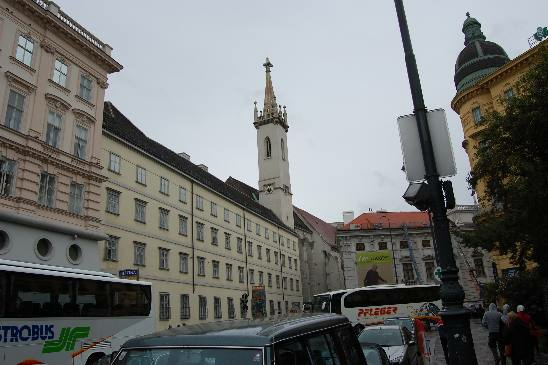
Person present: No